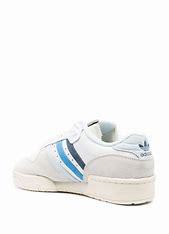
Brand: adidas
Model: originals Adidas Originals Rivalry